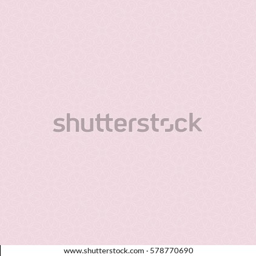
decorative seamless pattern on a pink background